Dorothea Beale

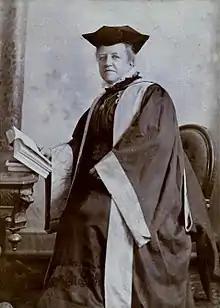

Dorothea Beale LL.D. (21 March 1831 – 9 November 1906) was a suffragist, educational reformer and author. As Principal of Cheltenham Ladies' College, she became the founder of St Hilda's College, Oxford.